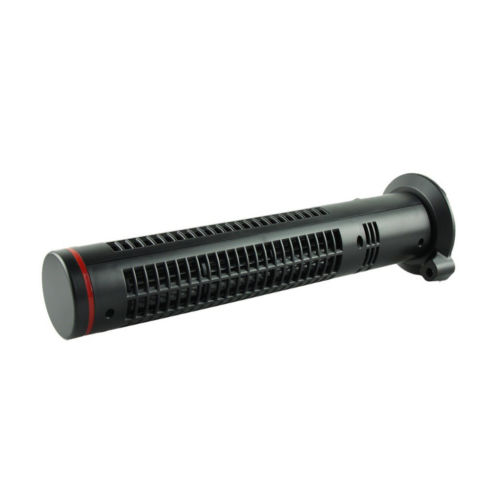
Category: fan